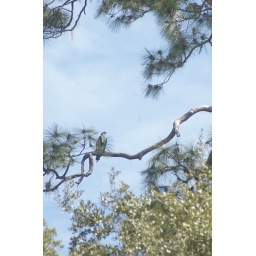
Osprey way up in a pine tree